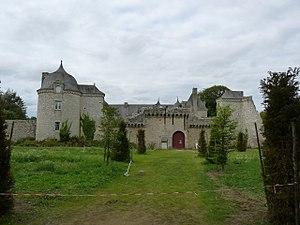
Château du 16ème-17ème siècle construit dans un style médiéval.
Trébry est une commune française située dans le département des Côtes-d'Armor, en région Bretagne.
Le château de la Touche-Trébry est un château français situé sur la commune de Trébry, dans le département des Côtes-d'Armor.